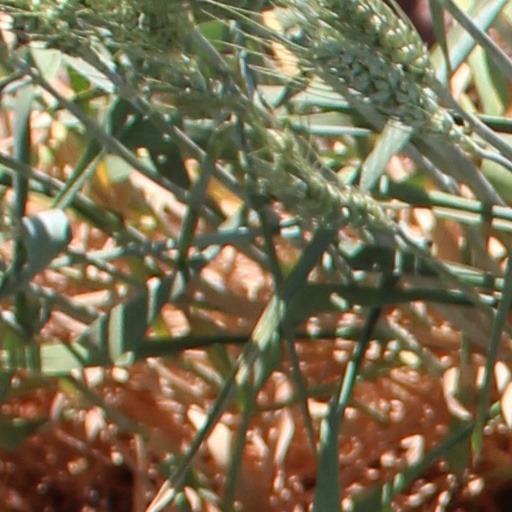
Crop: wheat